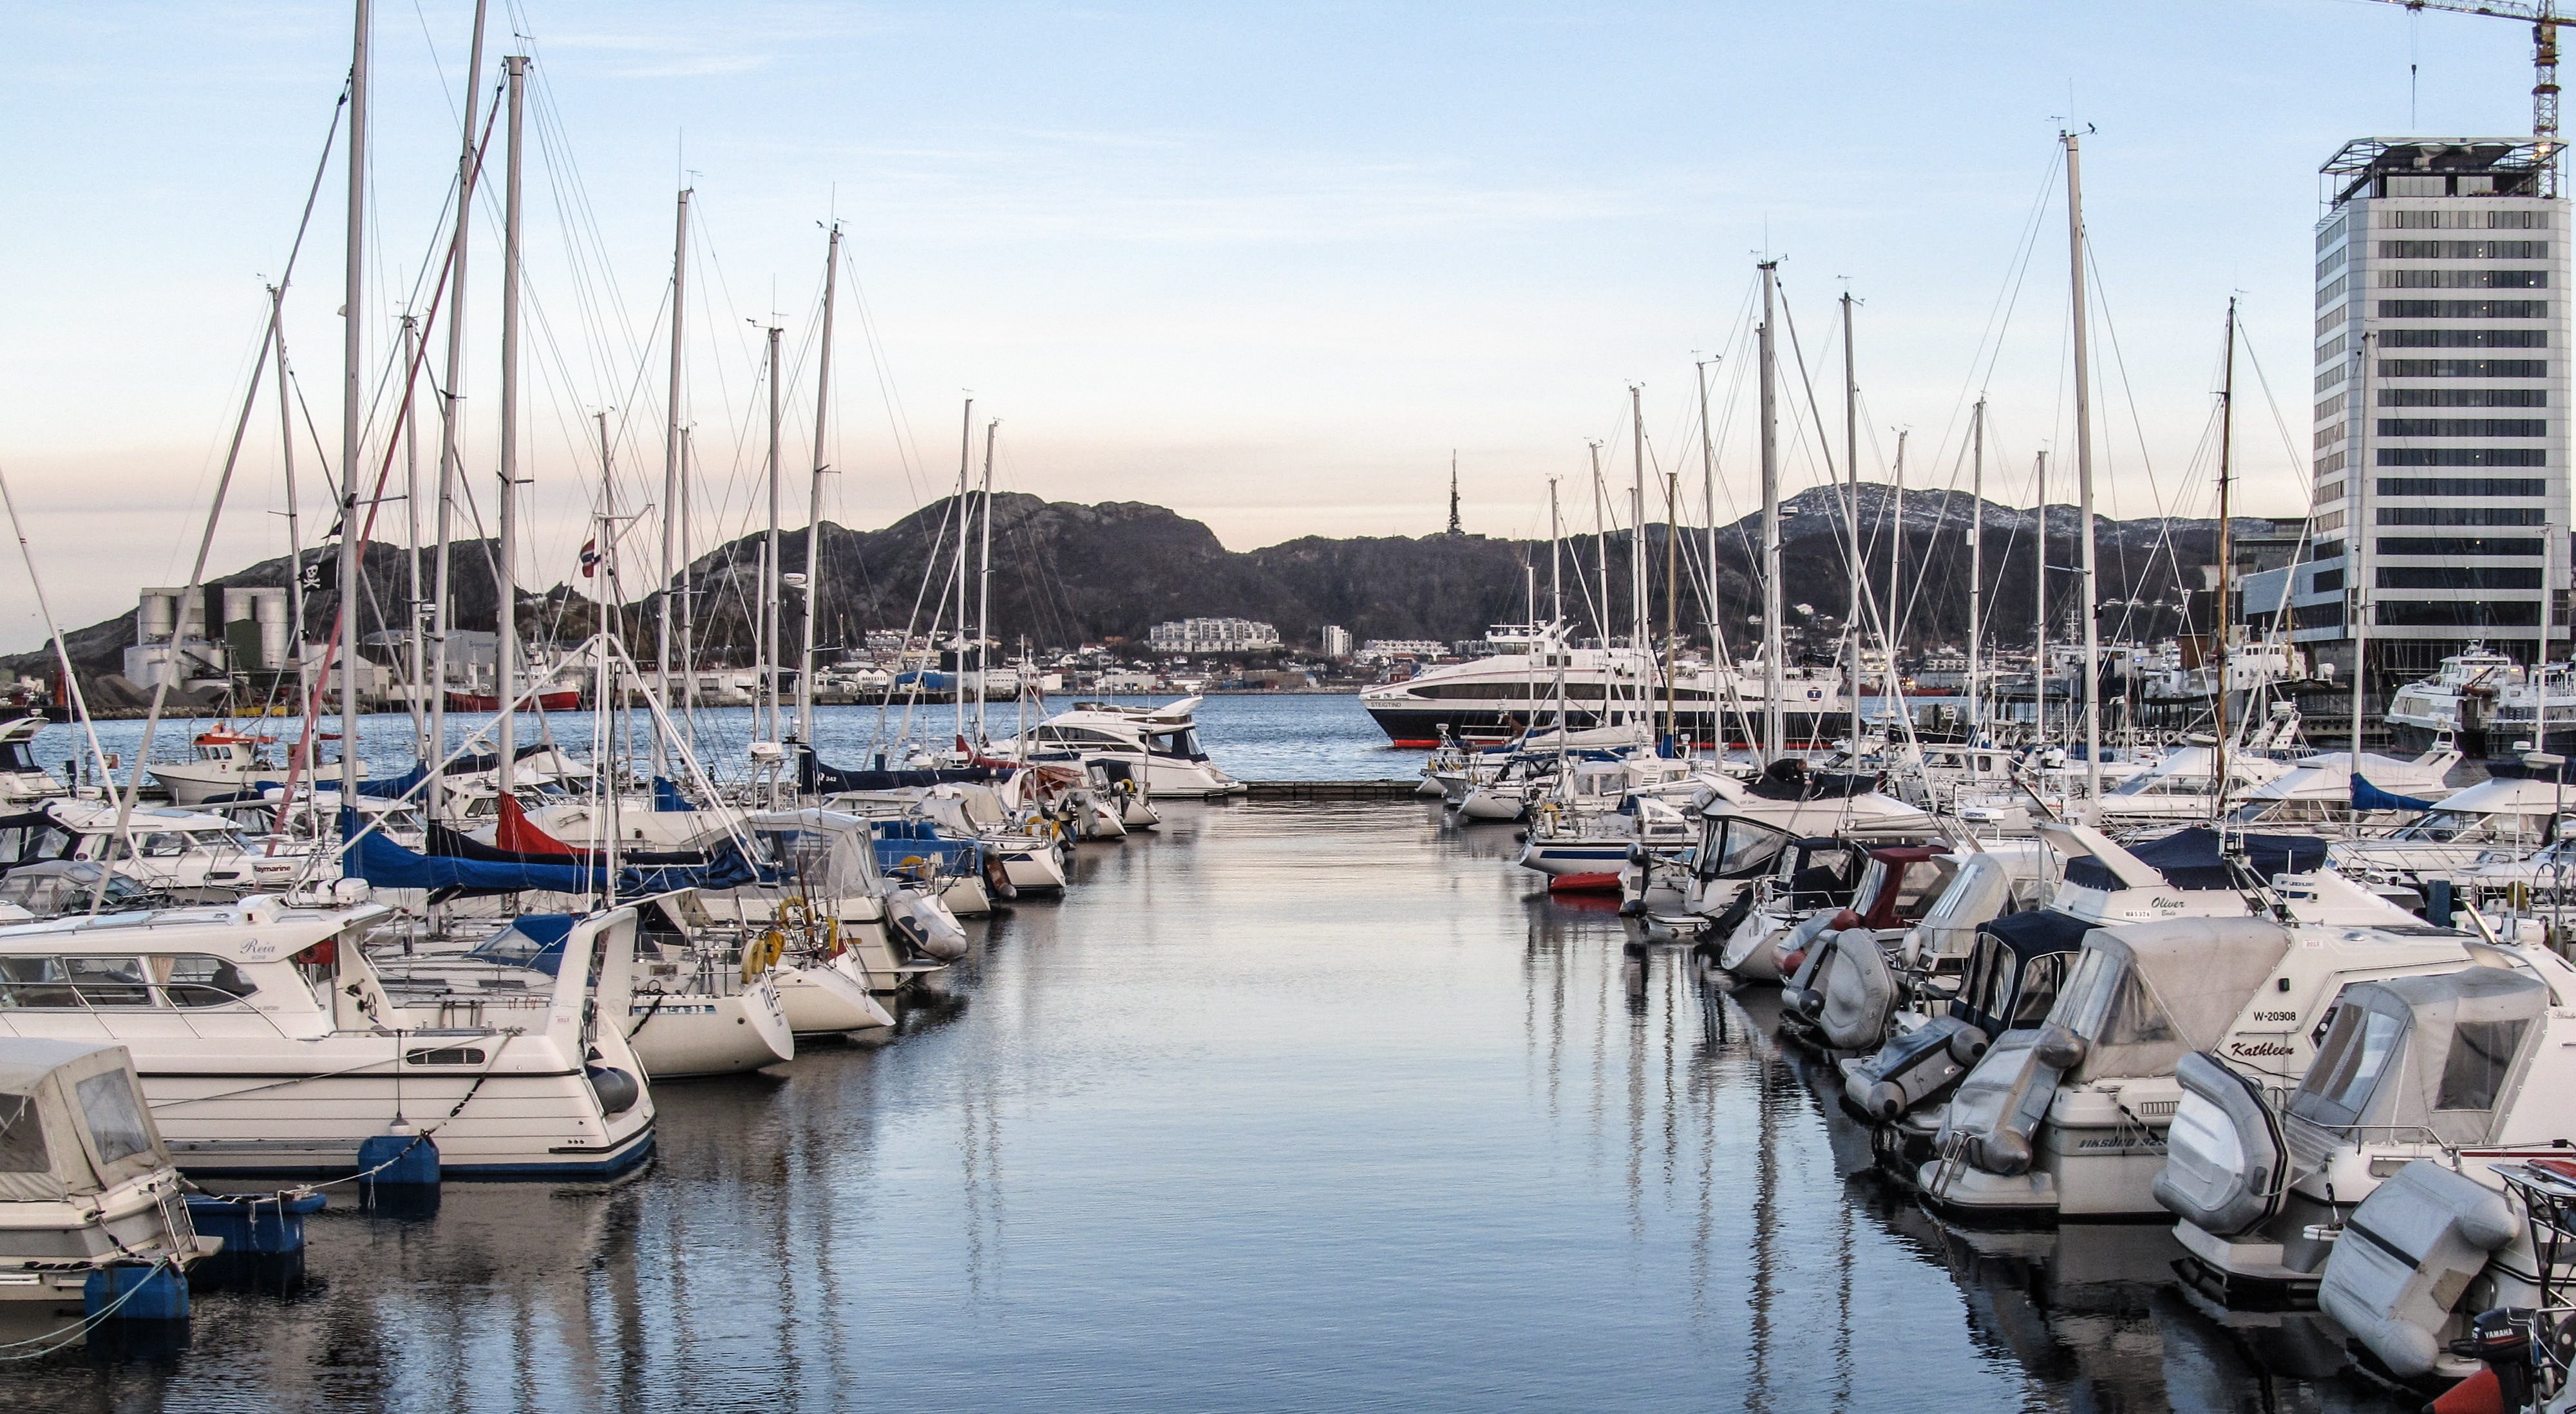
sea, water, dock, sky, boat, cityscape, recreation, vehicle, yacht, bay, harbor, marina, port, sailboat, waterway, nautical, boating, infrastructure, boats, sail, channel, yachting